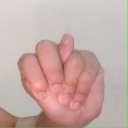
अक्षर: न